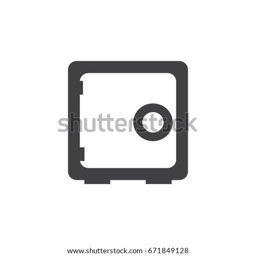
safe icon in black on a white background